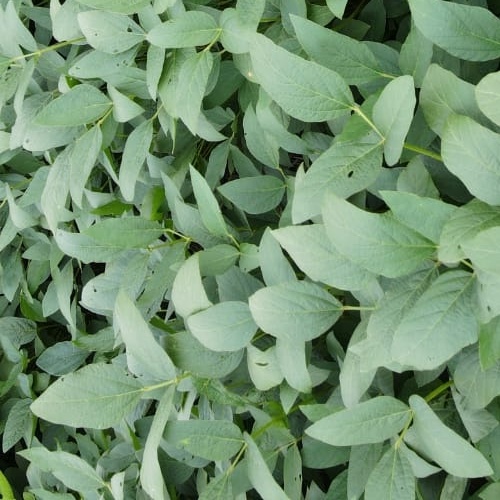
Label: Diabrotica_speciosa